Kate Washington

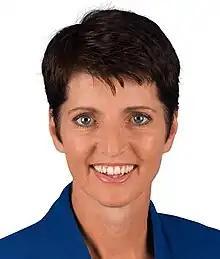

Kate Rebecca Washington (born 1970) is an Australian politician who has served as Minister for Disability Inclusion and Families and Communities in the Minns Government of New South Wales since 2023. She was elected to the New South Wales Legislative Assembly as the member for Port Stephens for the New South Wales Labor Party at the 2015 New South Wales state election.